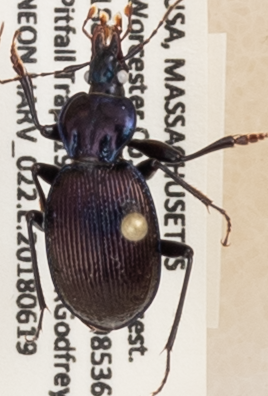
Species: Sphaeroderus canadensis canadensis
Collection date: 2018-06-19
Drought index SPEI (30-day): -0.9
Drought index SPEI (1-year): -0.54
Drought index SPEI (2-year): -0.8